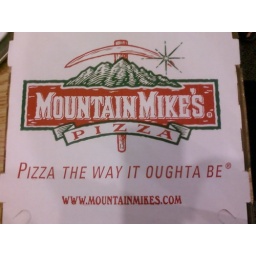
Mountain Mike's passed the test by beating Pier 49's BBQ chicken pizza